Negar Khan

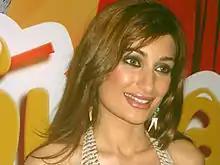
Khan in 2004

Negar Khan (born 18 July 1984; also credited as Nigar Khan) is an Iranian-born Norwegian actress. She is best known for her Bollywood item songs and film work.